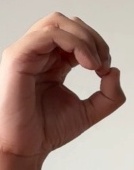
ASL sign: O